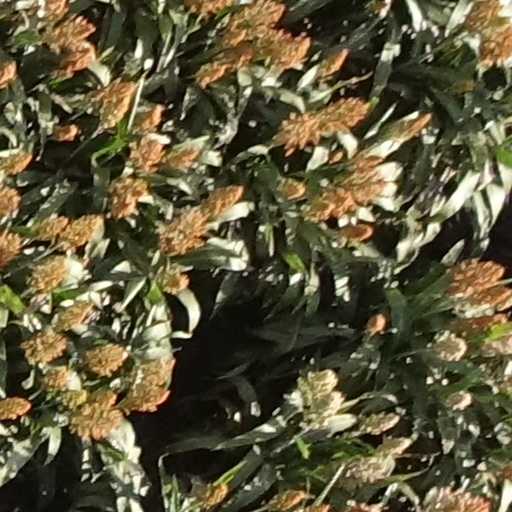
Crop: sorghum